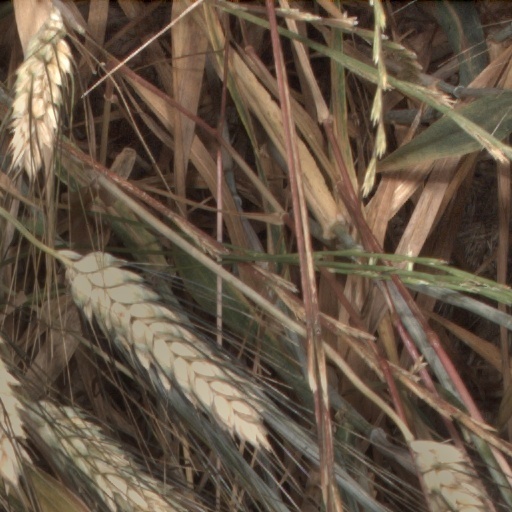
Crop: wheat